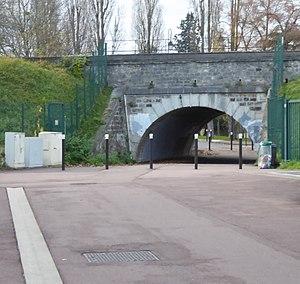
Antony localisation de passage de la Bièvre sous la ligne de Sceaux (RER B)
La Bièvre est une rivière qui prend source à Guyancourt et qui se jette dans le collecteur principal des égouts de Paris.
Antony est une commune française, sous-préfecture du département des Hauts-de-Seine, située dans la métropole du Grand Paris en région Île-de-France. Jusqu'en 1968, Antony faisait partie du département de la Seine.